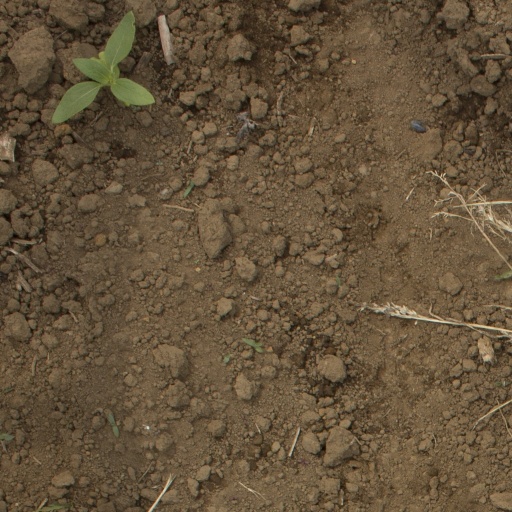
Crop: Jerusalem artichoke